Jacob L. Devers

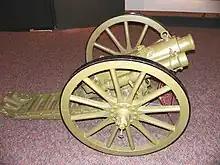
A QF 2.95-inch mountain gun

For his next assignment in December 1912, Devers was sent back to West Point to teach mathematics. He also managed the baseball program and coached the Cadet basketball team. His players included Dwight D. Eisenhower and Omar Bradley. On 1 April 1916, he was promoted to first lieutenant. That August, he was transferred to the newly activated 9th Field Artillery at Schofield Barracks, in what was then the Territory of Hawaii. His only child Frances Lyon, was born there on 20 July 1917. The 9th Field Artillery had a battalion of 4.7-inch guns and one of 155 mm guns. Medium artillery was new in the United States Army, and the 9th was its first artillery tractor-drawn regiment. Devers was given command of Battery F.